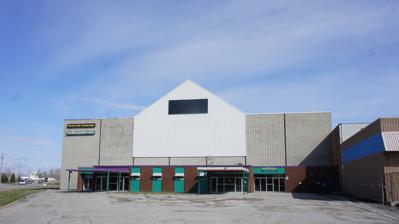
Building: London Ice House
Country: Canada
Year built: 1963
Indoor arena now a velodrome in London, Ontario London Ice House Exterior as the Forest City Velodrome Former names Treasure Island Gardens, London Gardens Location 4380 Wellington Road South, London, ON, N6E 3A2 Owner London Knights Hockey Club Capacity 5,000 (approx.) Surface 190' X 85' Construction Broke ground 1960 Opened 1963 Renovated 1994 Closed 2002 Tenants London Knights ( OHL ) 1965-2002 London Nationals ( WOHL ) 1991-2002 London Wildcats ( CoHL ) 1994-95 The London Ice House was an arena in London, Ontario , Canada.  It was originally built in 1963 and was home to the London Knights ice hockey team from 1965 to 2002.  The design was influenced by the first level of the Boston Garden , and had a capacity of approximately 5,000. The arena was originally named Treasure Island Gardens as the building was a part of the Treasure Island Plaza mall complex located in south London. For a time, the arena also included a second ice pad. In 1994, the London Knights and the building were purchased by new owner Doug Tarry, who renamed building as the London Ice House. Tarry upgraded the building in 1994, including replacing the seats on the sides and adding more emergency exits to bring the building up to the fire code . In the years following the refurbishment, Tarry allowed the building to deteriorate as part of his lobbying the city for a new arena, given that it was the only arena in the OHL without municipal assistance, and was charged taxes in excess of $125,000 per year by 1999.  The London Knights underwent a renaissance after being purchased by Dale and Mark Hunter . The team left the Gardens/Ice House after the 2001–02 season and relocated to the newly built John Labatt Centre in Downtown London. Concerts The Rolling Stones played at the arena on April 26, 1965, but due to rioting in the audience, the show was shut down by police after only 15 minutes. After hockey After the Ice House's closure it was purchased by investors who turned it into a motocross facility called the London Motoplex; however, the investment group were not making payments during their ownership. The ownership of the building returned to the Hunter brothers afterward. Most of the old seats and all of the hockey memorabilia was sold at auction. The 1994-era seats were purchased by the Windsor Spitfires organization, who installed them at the Windsor Arena . After 2004, a group of investors (made up of business, community, and government investment) converted the former hockey arena and motocross track into an indoor cycling track, called the Forest City Velodrome . The Forest City Velodrome Association (a non-profit organization) operates the races, clinics, and other activities at the track. References